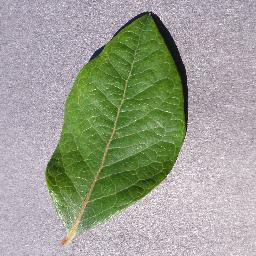
Label: Blueberry___healthy